Phil Scott

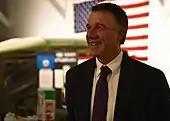
Scott in 2017

On April 13, 2017, Scott announced a $150 million settlement with Raymond James Financial, Inc. as part of resolving fraud allegations by contractors and investors related to the Jay Peak and Burke Mountain EB-5 developments.